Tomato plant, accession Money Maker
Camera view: horizontal (90 deg, fisheye); turntable rotation: 90 degrees
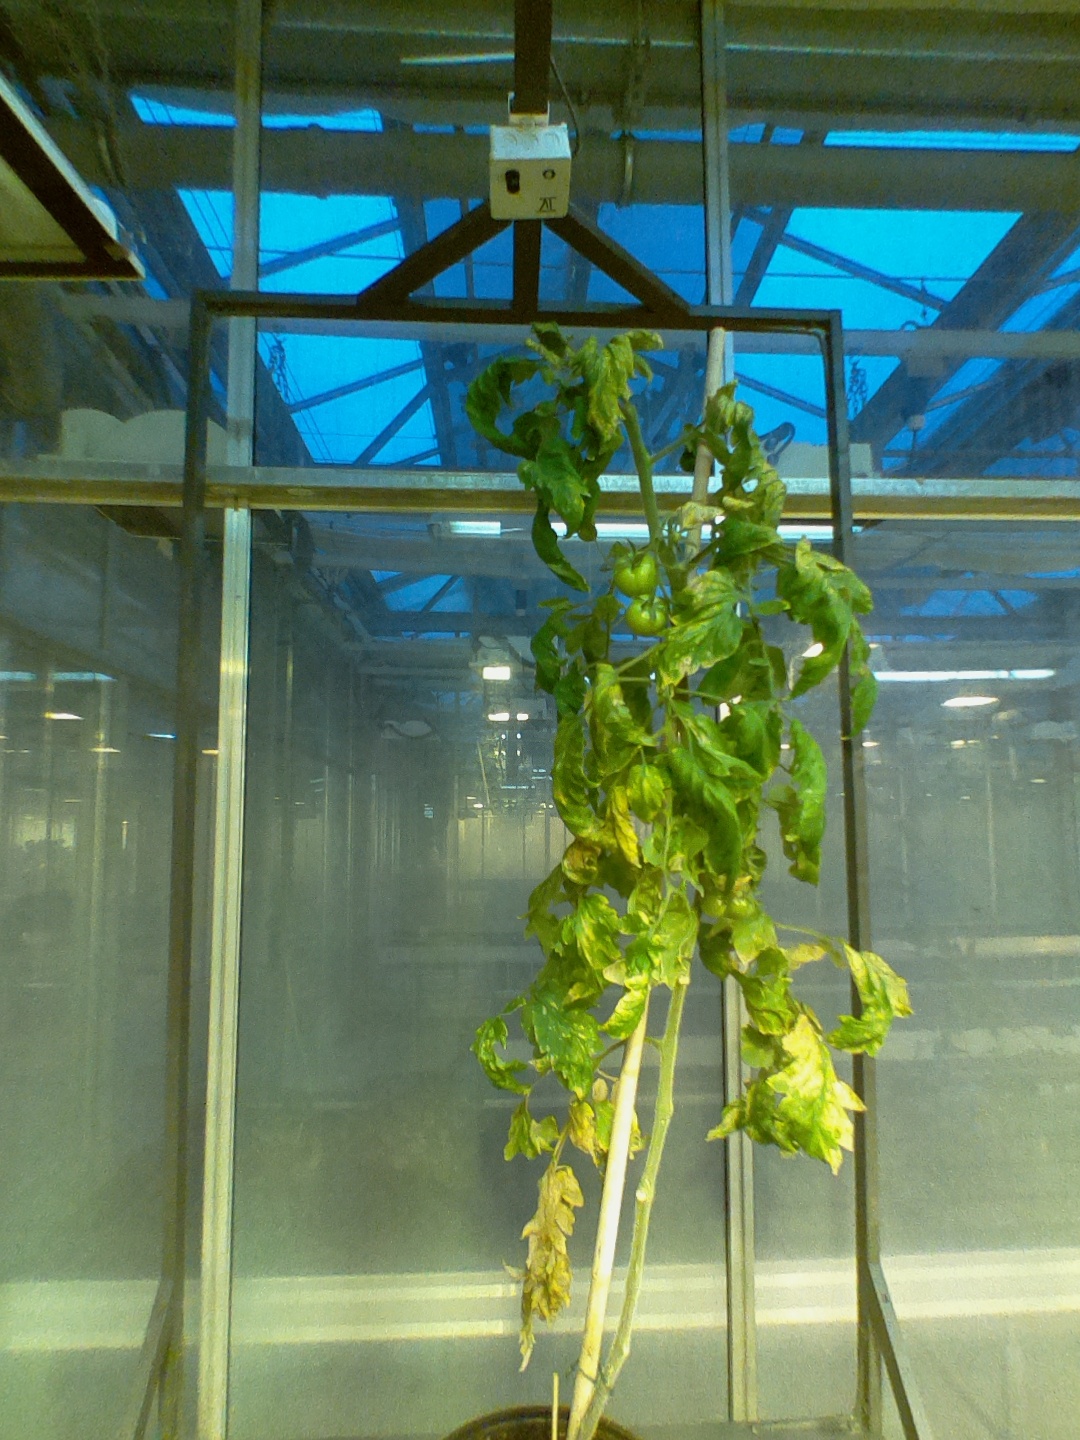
BBCH growth stage 78: 80% -90% of final fruit size